Jónsi

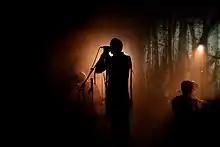
Jónsi live in Ferrara (22 July 2010)

A post that appeared on Jónsi's official site on 26 May 2009 stated that the artist was working on a solo album that would feature predominantly acoustic music and string arrangements from classical composer Nico Muhly. The album was set to be produced by Peter Katis (Interpol, The National, Tokyo Police Club).